Night (memoir)

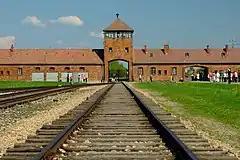
Tracks inside Auschwitz II-Birkenau, German-occupied Poland, leading from the gatehouse to the gas chamber

Eliezer and his family are among the 80 people crammed into a closed cattle wagon. On the third night one woman, Madame Schächter—"Night's" second unheeded witness—starts screaming that she can see flames, until the others beat her. Men and women are separated on arrival at Auschwitz II-Birkenau, the extermination camp within the Auschwitz complex. Eliezer and his father are "selected" to go to the left, which meant forced labour; his mother, Hilda, Beatrice and Tzipora to the right, the gas chamber. (Hilda and Beatrice managed to survive.)